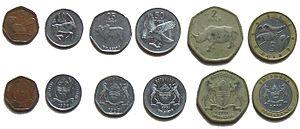
Le pula est la devise officielle du Botswana depuis 1976. Il est divisé en cent thebes.